Gordon Jackson (actor)

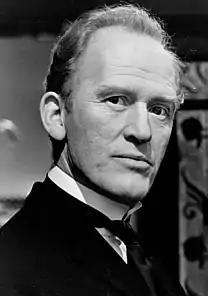
Jackson as Mr. Hudson in "Upstairs, Downstairs"

Gordon Cameron Jackson (19 December 1923 – 15 January 1990) was a Scottish actor. He is best remembered for his roles as the butler Angus Hudson in "Upstairs, Downstairs" and as George Cowley, the head of CI5, in "The Professionals". He also portrayed Capt Jimmy Cairns in "Tunes of Glory", and Flt. Lt. Andrew MacDonald, "Intelligence", in "The Great Escape".